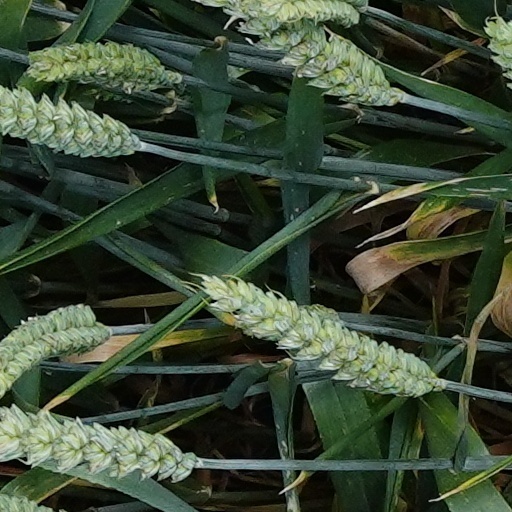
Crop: wheat